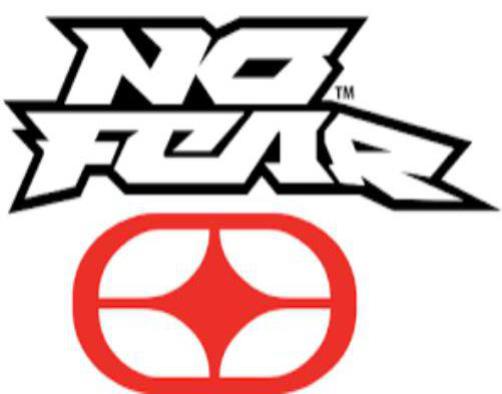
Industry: Leisure